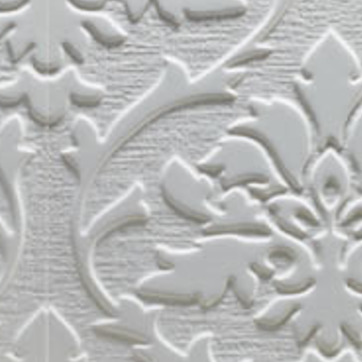
Material: wallpaper